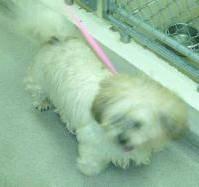
dog